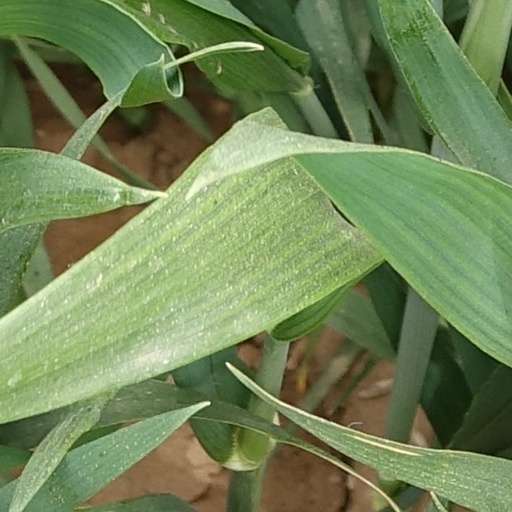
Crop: wheat